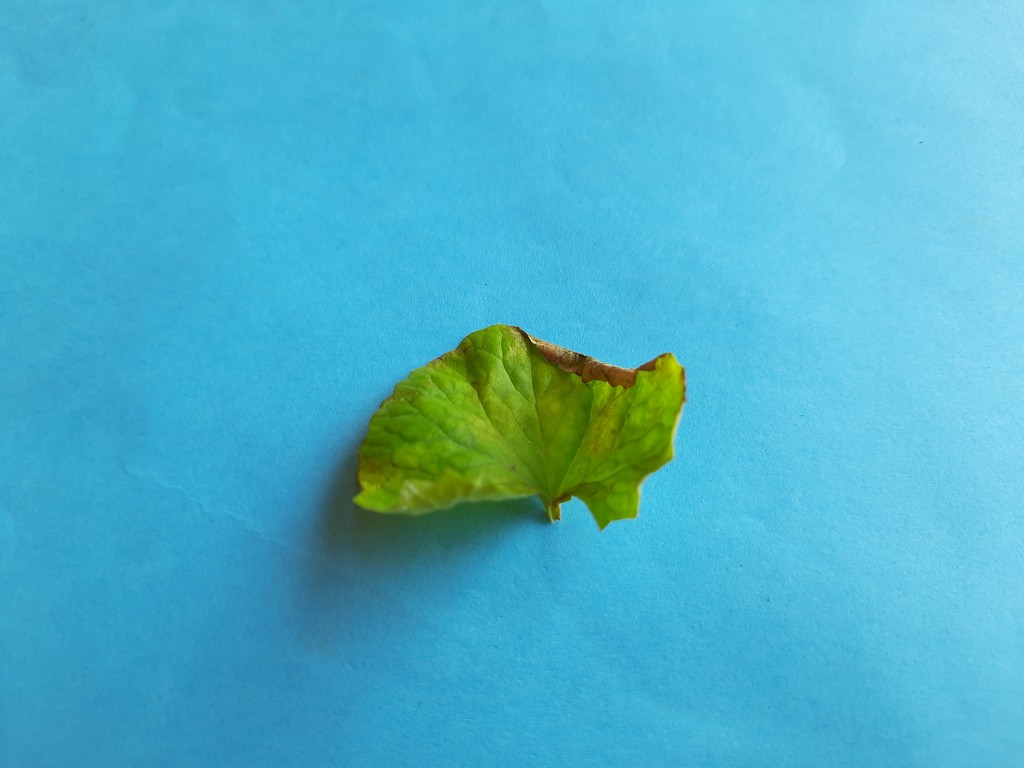
Label: Unhealthy